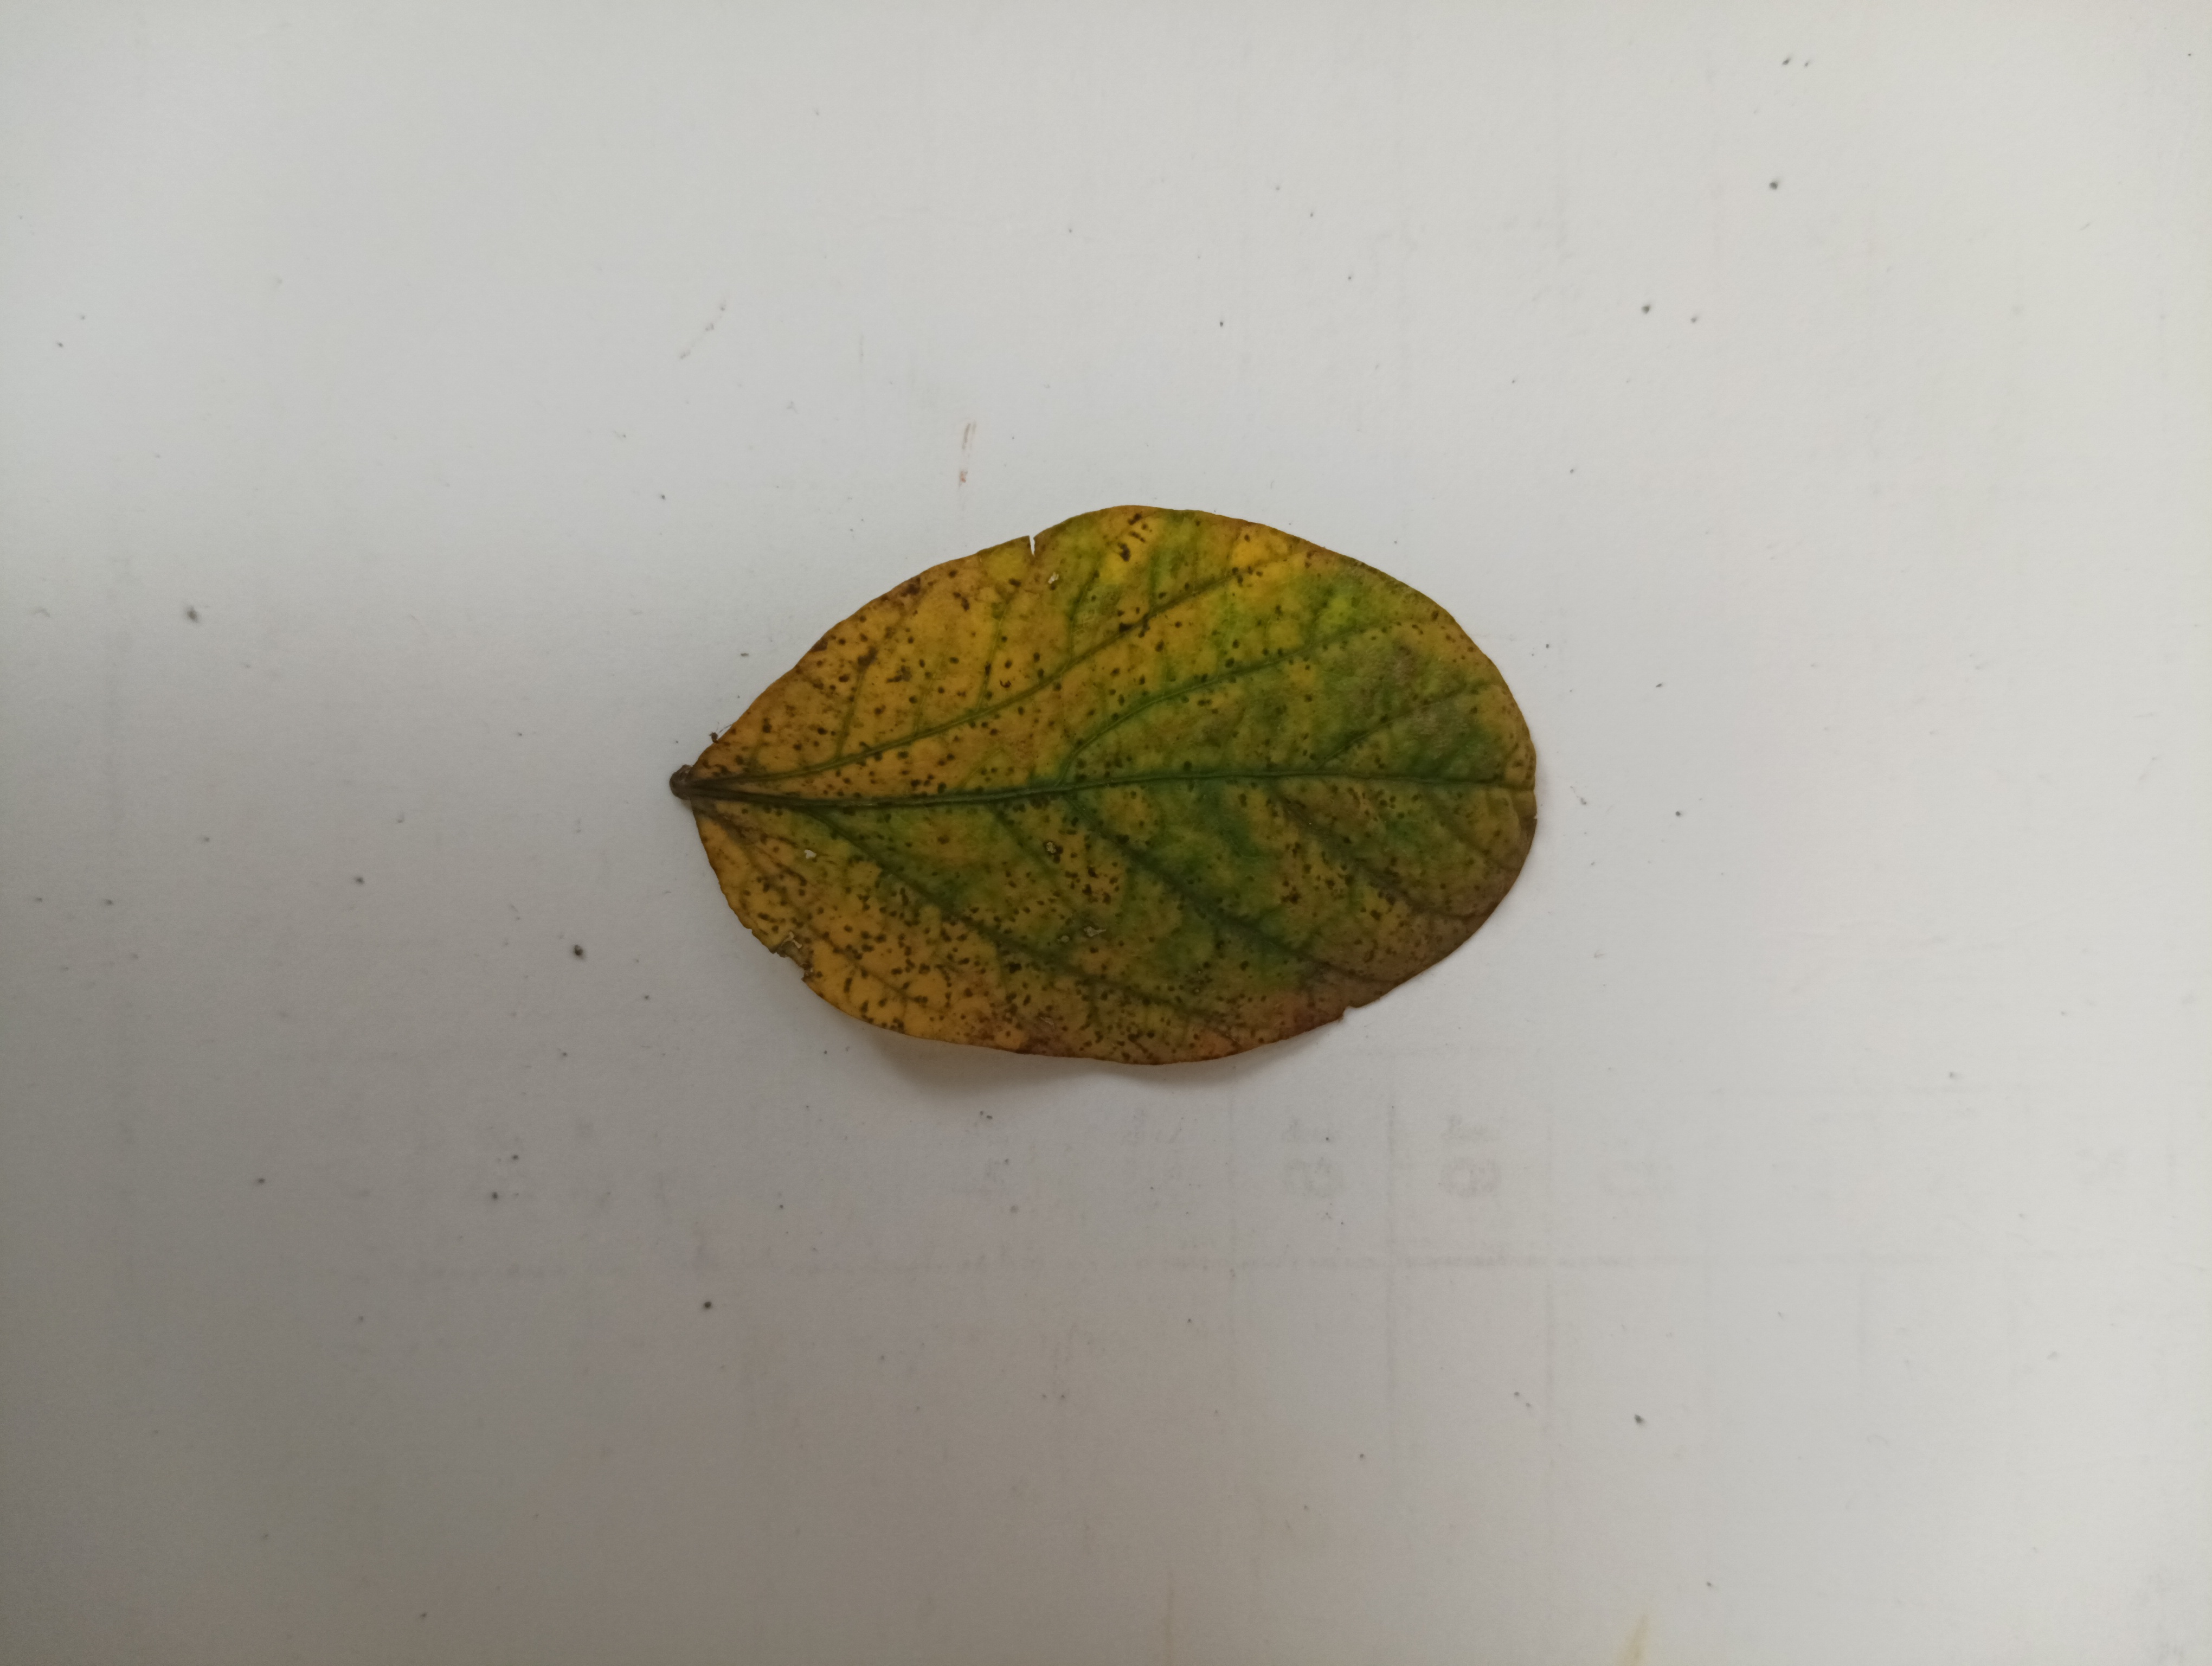
Label: Vein Necrosis